Vale S.A.

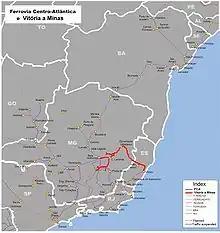
Ferrovia Centro-Atlântica and Vitória a Minas railroads

On February 5, 2019, the state court of the Province of Minas Gerais ordered Vale to halt use of eight of its tailings dams, including the Laranjeiras dam at Brucutu.